Donegal fiddle tradition

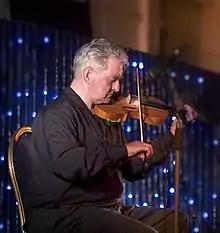
Donegal fiddler Tommy Peoples.

The Donegal fiddle tradition is one of the distinct fiddle traditions within Irish traditional music. The distinctness of the Donegal tradition developed due to the close relations between County Donegal and Scotland, and the Donegal repertoire and style has influences from Scottish fiddle music. For example, in addition to the ”universally known” standard Irish dance tunes, there is an added volume of Scottish and Nova Scotia tunes played, with even some tunes from Shetland and Orkney. This includes standard tune types such as double jigs, slip jigs, reels, and hornpipes (swung ). It has been claimed that Donegal musicians play more slip jigs than any other region of Ireland. This is potentially due to the geographical borders/mountains (as well as national borders with Northern Ireland) keeping Donegal's repertoire more locally-known for decades. There is also a prevalence of mazurka playing. Mazurkas are historically mainland-European tunes very similar to a waltz, in its meter, though generally livelier and with more emphasis being placed on the second beat of each measure. Another uniquely Donegal tune is called the barndance, stemming from the Germanic schottische (essentially meaning ‘Scottish’), also similar to the Norwegian reinlander. The barndance is very similar to a hornpipe, but slower than a reel; typically they are played with less of a hornpipe's “swing” and more of the “drive” of a reel.